Bell P-39 Airacobra

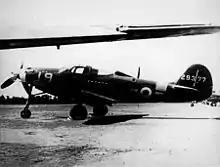
Bell P-39N-1 supplied by the US Army Air Force to the Italian Regia Aeronautica's (Italian Co-Belligerent Air Force) 4th Stormo in mid-1944

In June 1944, the Italian Co-Belligerent Air Force (ICAF) received 170 P-39s, most of them -Qs, and a few -Ns (15th USAAF surplus aircraft stored in Napoli-Capodichino airfield) and also at least one -L and five -Ms. The P-39 N (without the underwing fairings for .50 caliber machine guns) had engines with about 200 hours; a little newer than the P-39Q engines with 30–150 hours. A total of 149 P-39s would be used: the P-39N for training, while newer Qs were used in the front line.